List of Sri Lanka Test cricket records

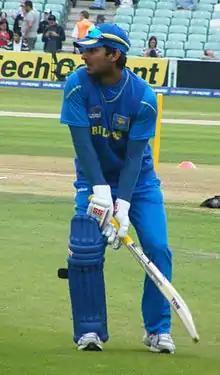
Sangakkara holds several Sri Lanka Test cricket records in batting

In cricket, batting average is the mean number of runs scored per innings. It is calculated by dividing total runs scored (including innings where he remained not out) by the number of times the batsman has been dismissed.